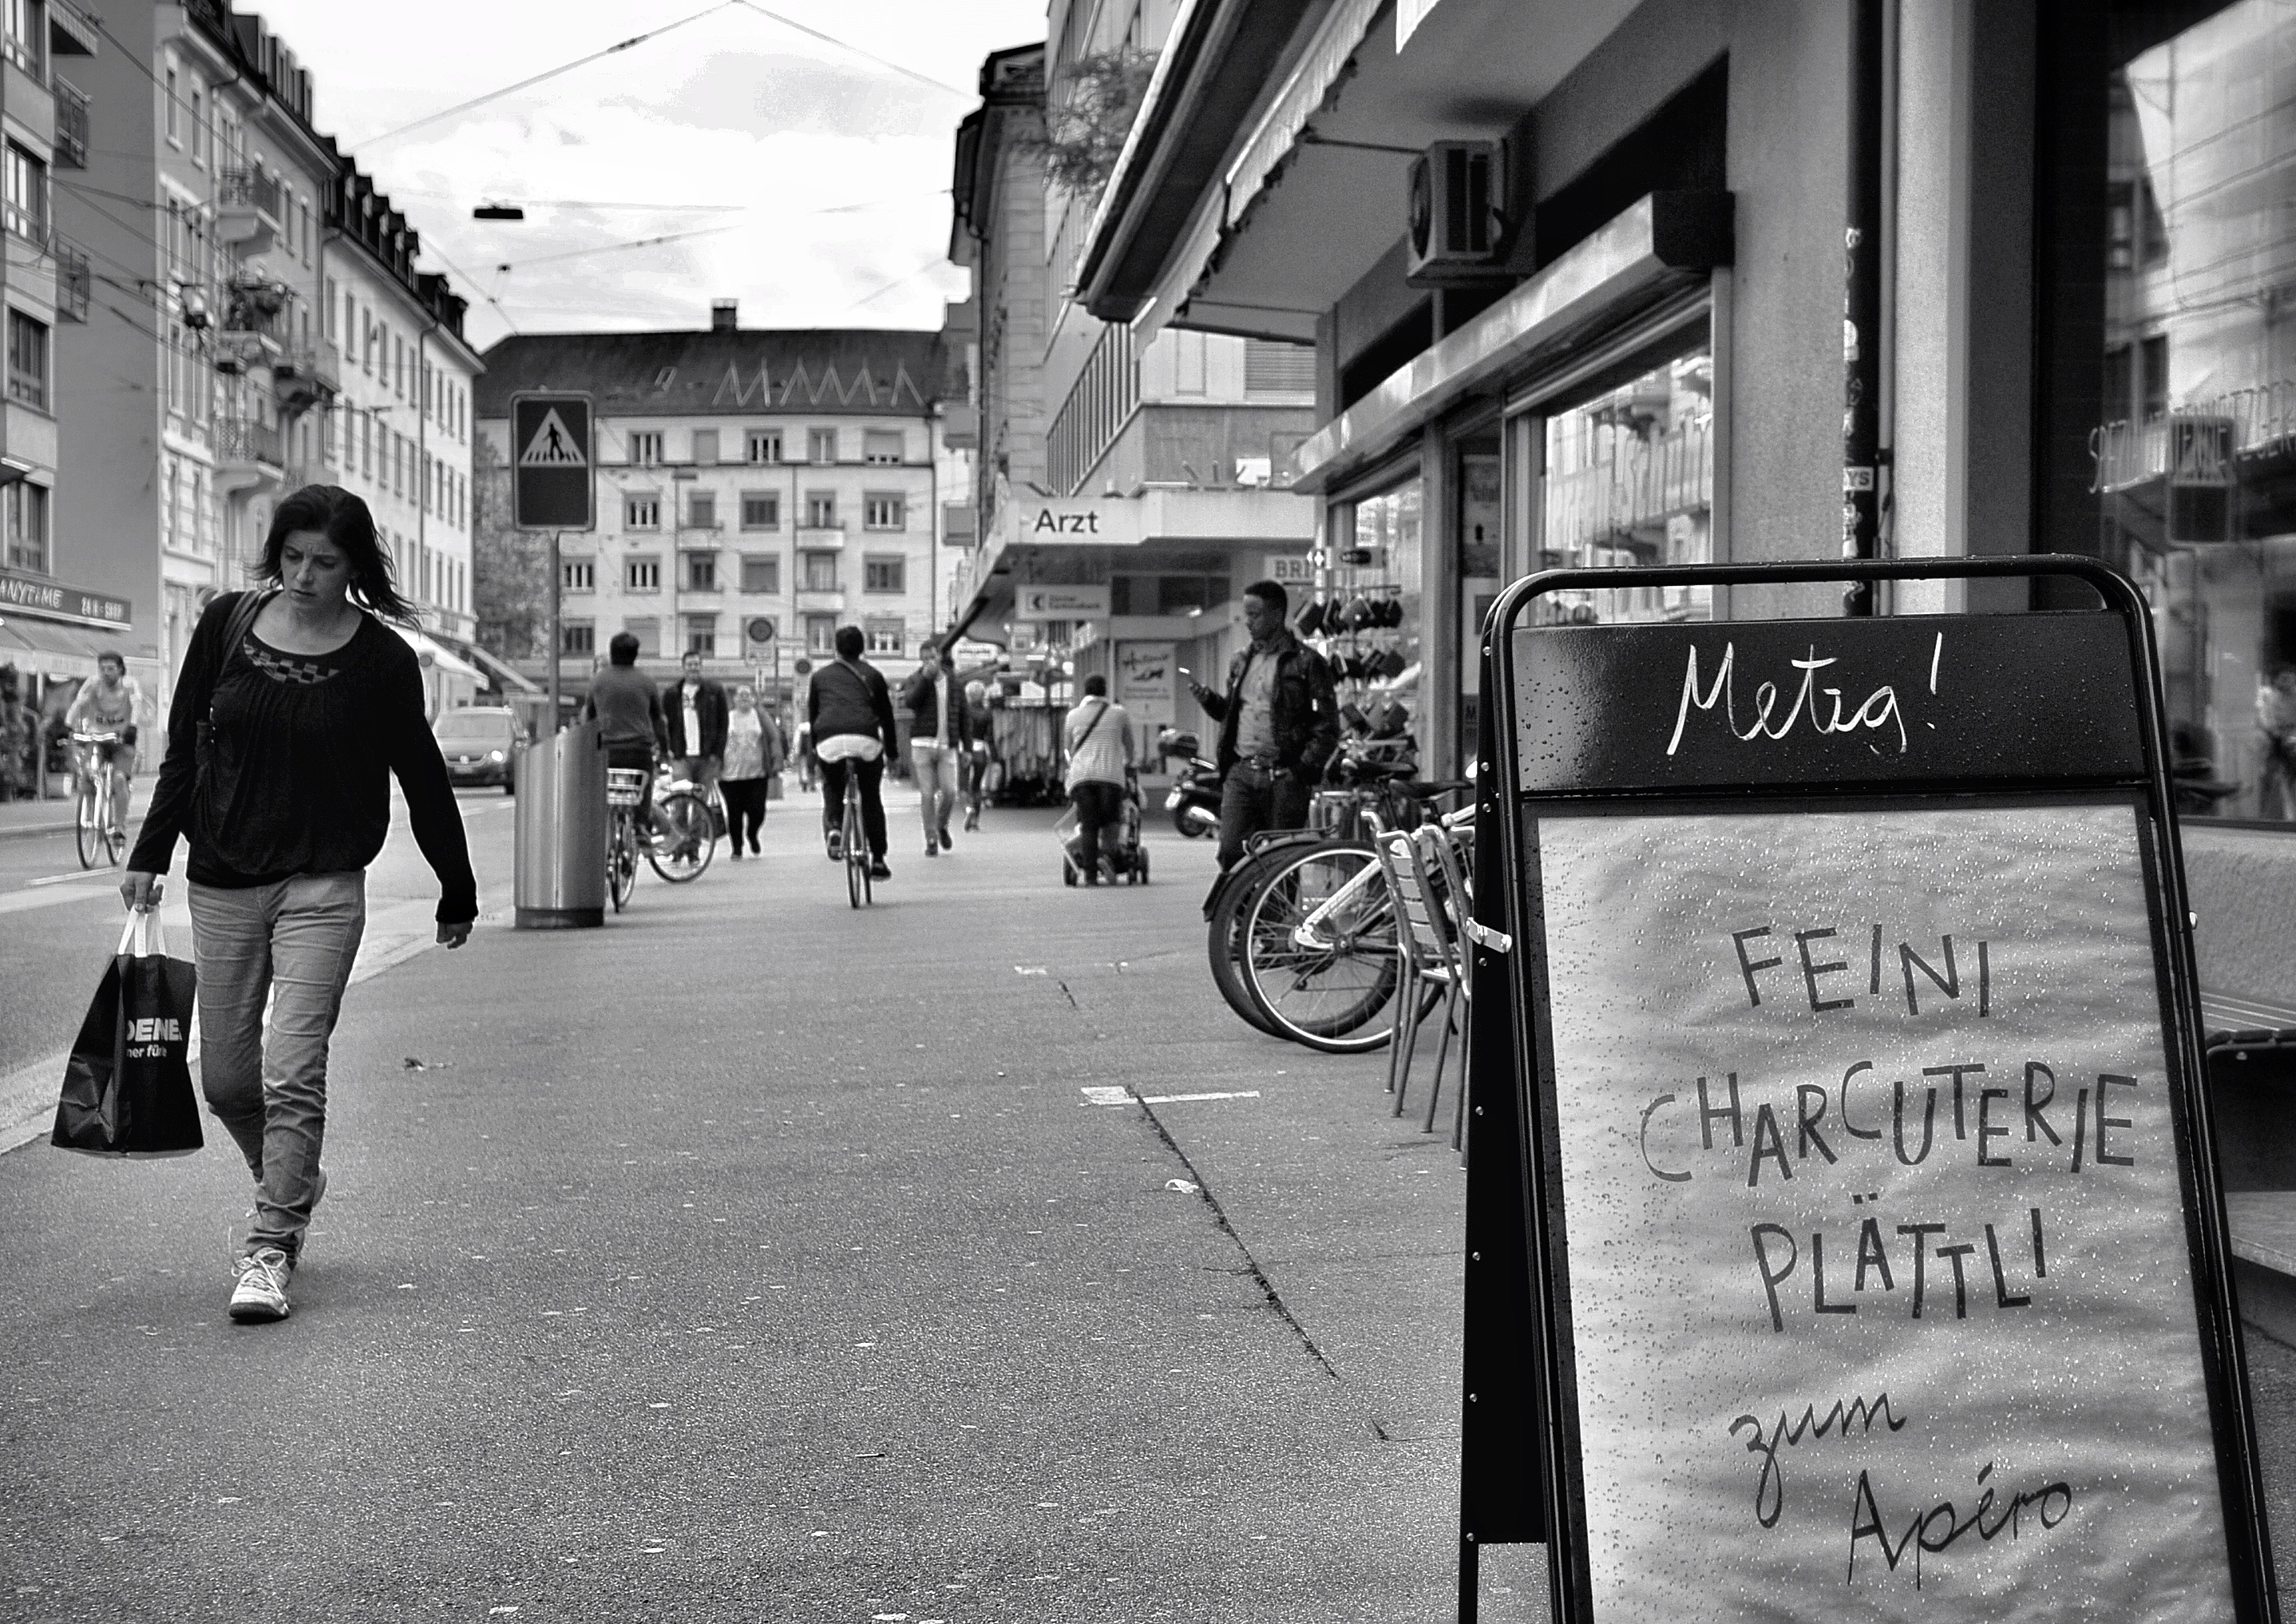
pedestrian, black and white, people, road, white, street, photography, city, crowd, vehicle, nikon, black, monochrome, bw, 2016, candid, infrastructure, photograph, snapshot, ch, schweiz, switzerland, zri, zurich, blancoynegro, streetphoto, snapseed, schwarzundweiss, streetscene, mensch, passanten, metzger, streetpix, thomas8047, onthestreets, iamnikon, d300s, blackandwithe, streetphotographer, zrigrafien, streetartstreetlife, hofmanntmecom, 175528, strassencene, stadtzrich, langstrasse, urbanarte, kreis4, zurichstreets, charcuterie, fleischer, aufschnitt, urban area, monochrome photography, nonbuilding structure